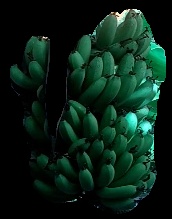
Variety: pachbale
Grade: grade1